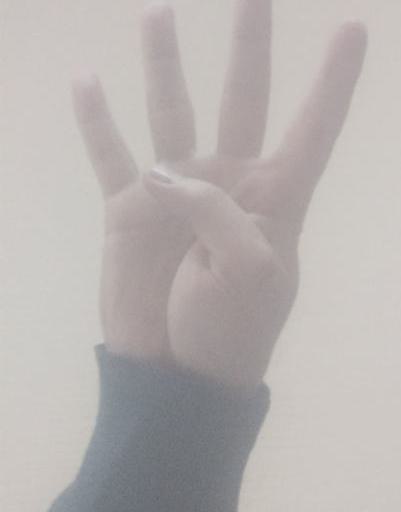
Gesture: four